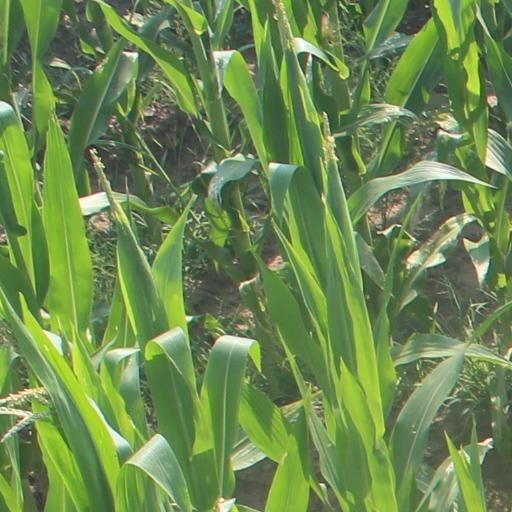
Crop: maize; corn